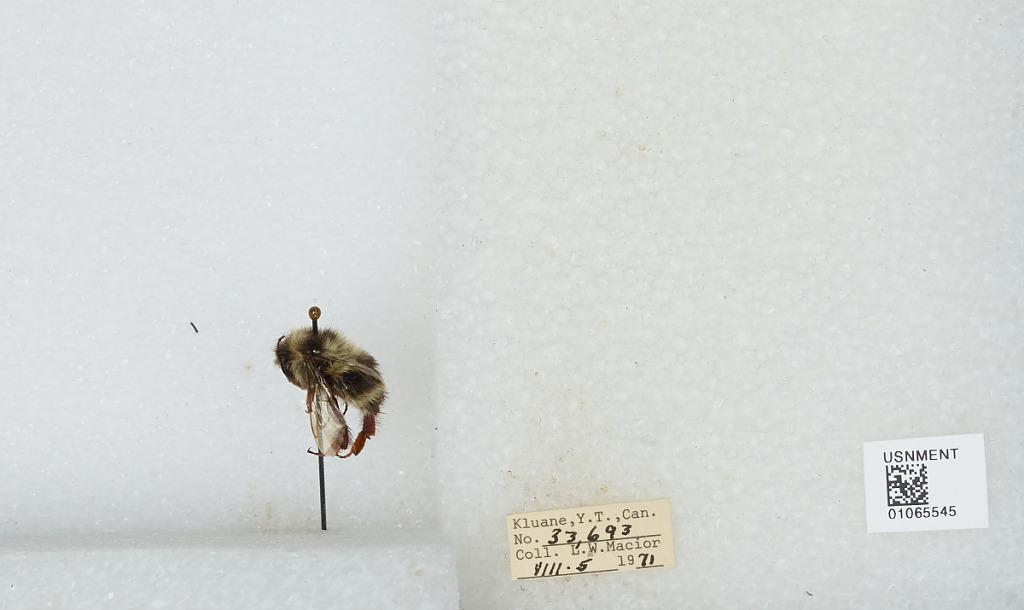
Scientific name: Bombus bifarius nearcticus
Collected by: L. Macior
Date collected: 1971-8-5
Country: Canada
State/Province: Yukon Territory
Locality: Kluane
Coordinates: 60.75, -139.5